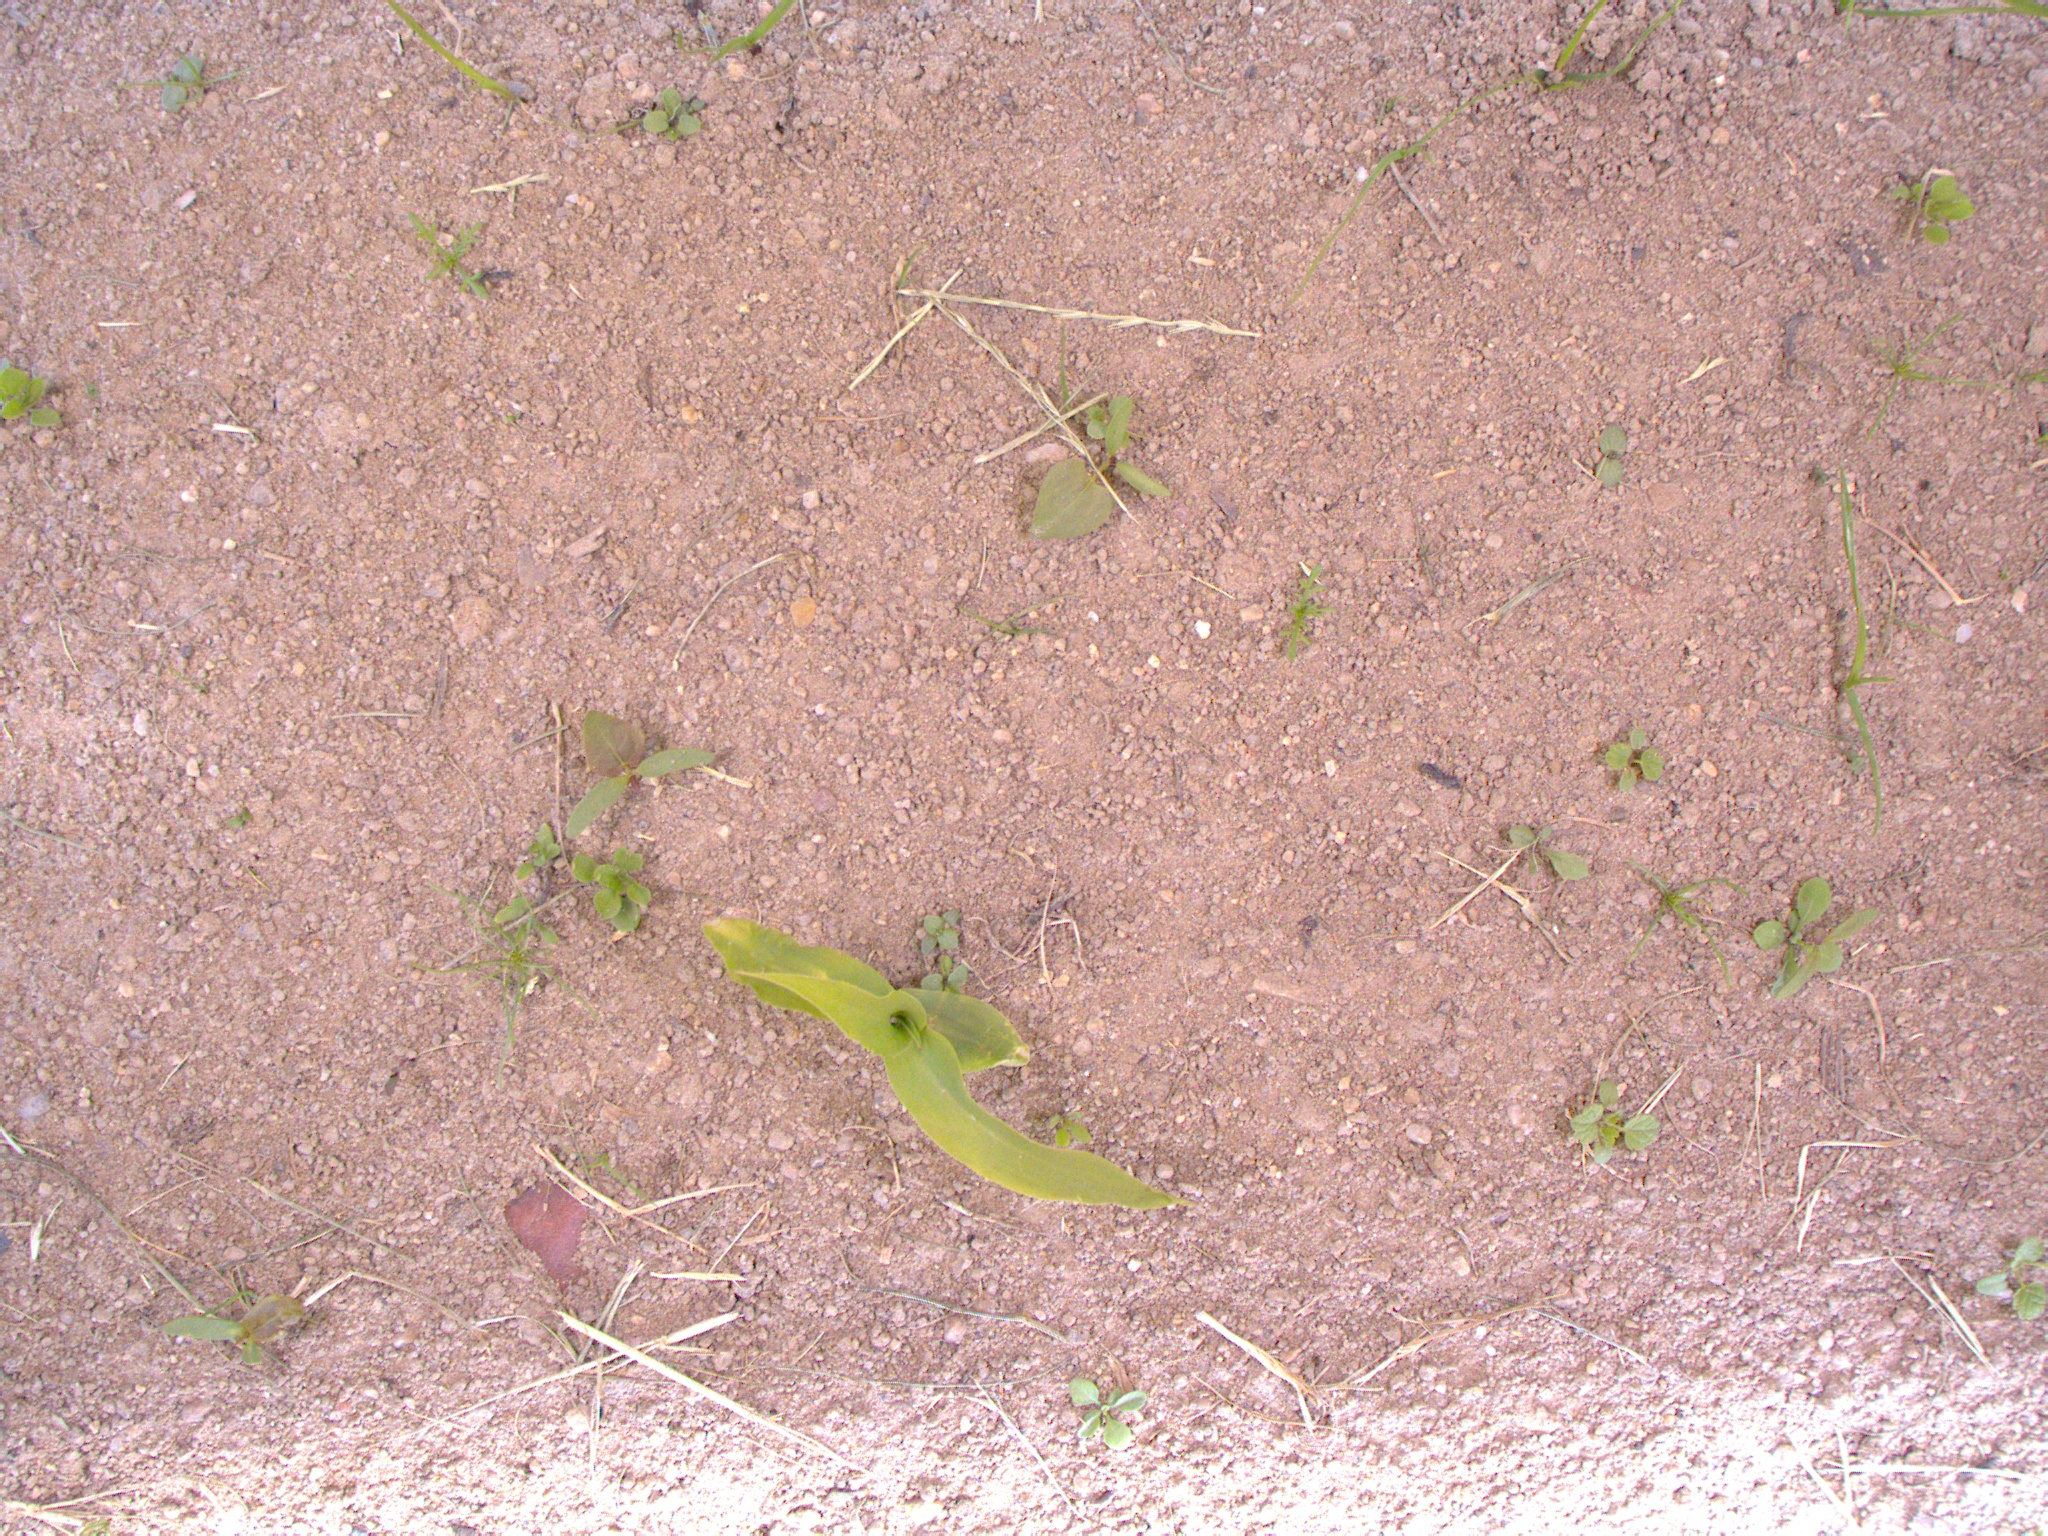
Crop: maize
Objects: stem_maize, maize